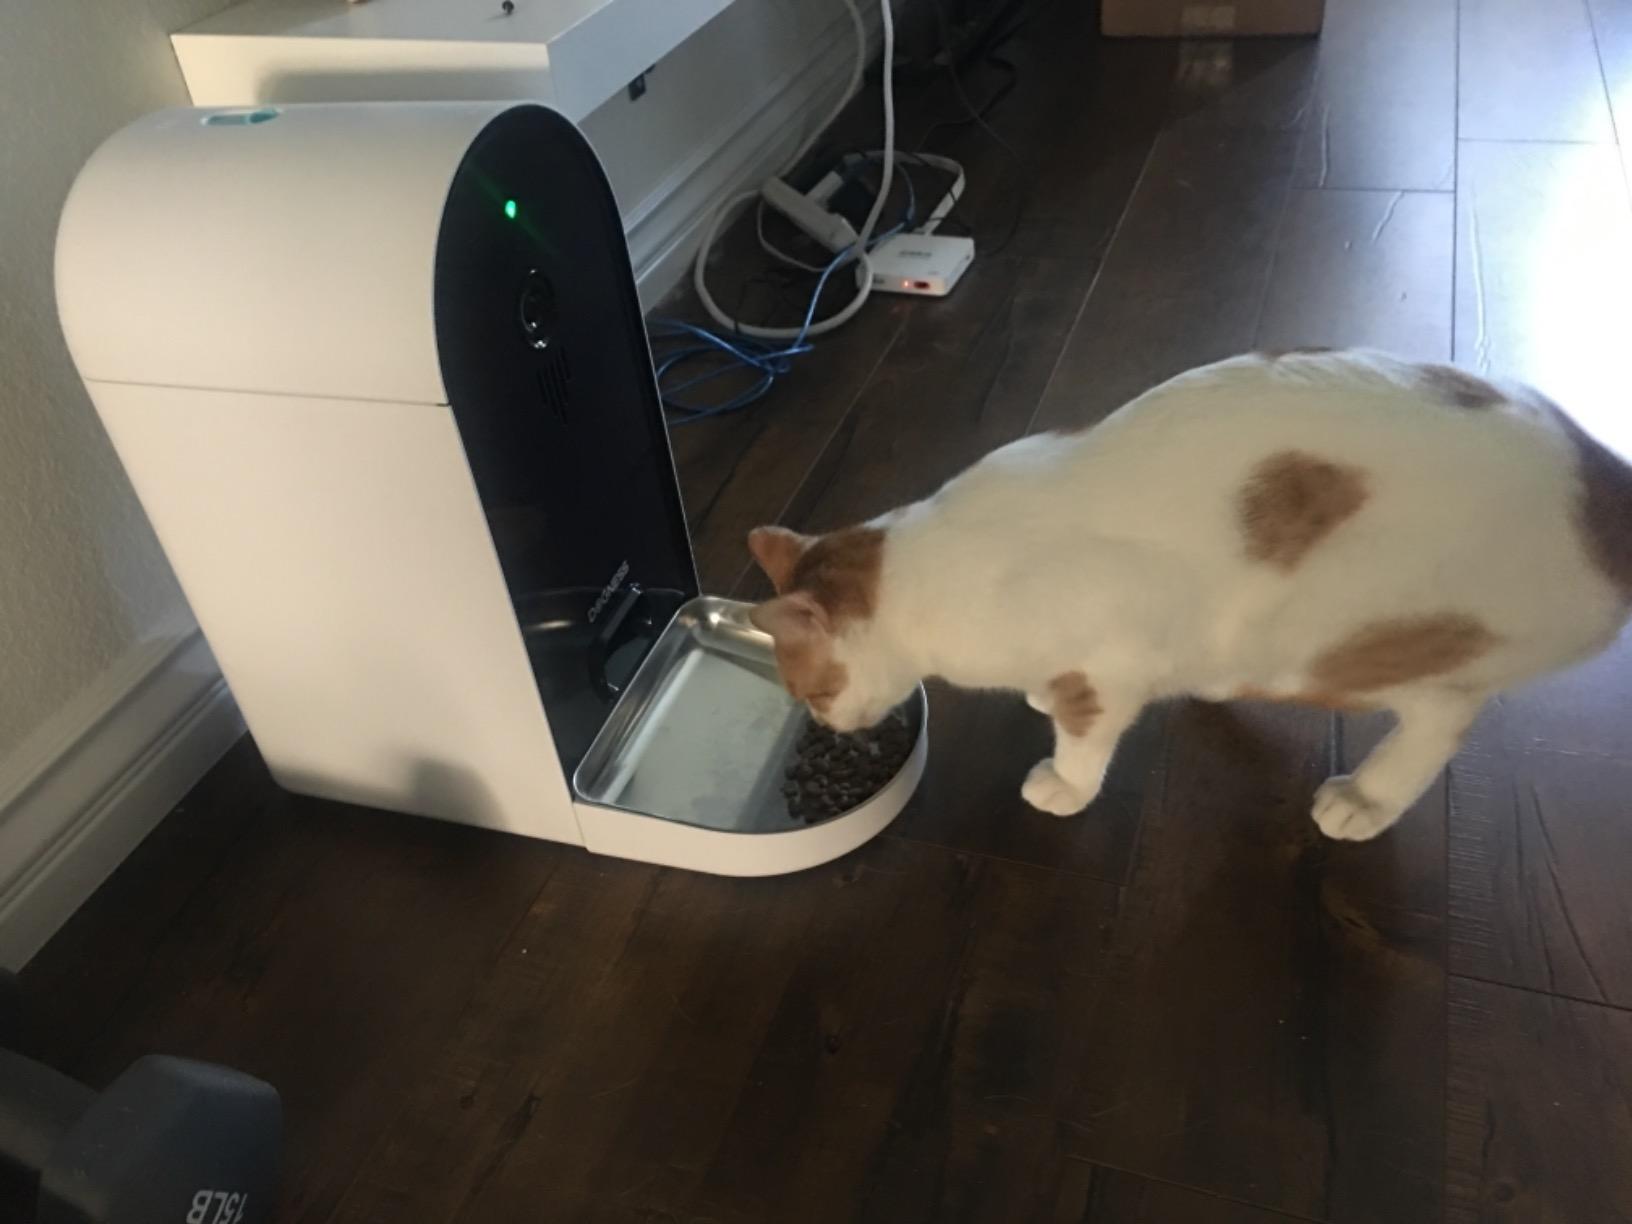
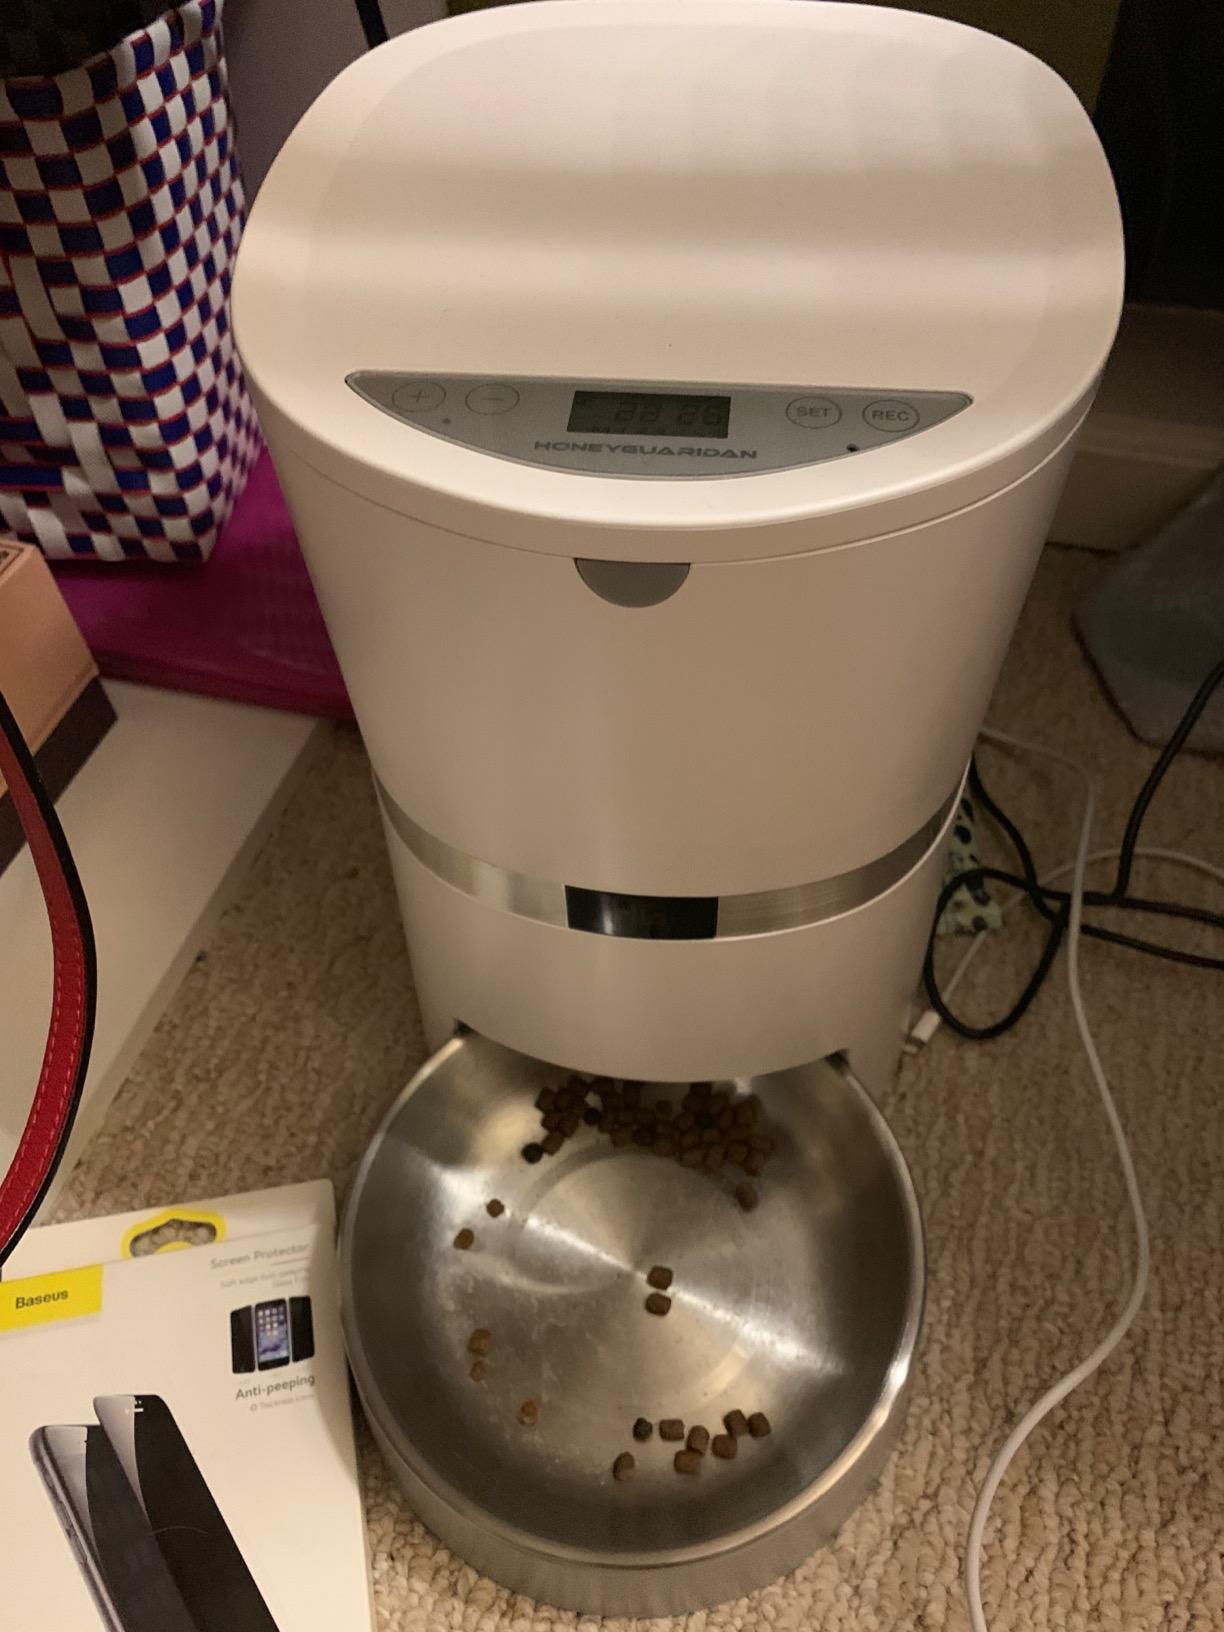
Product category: items_feeder
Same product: no